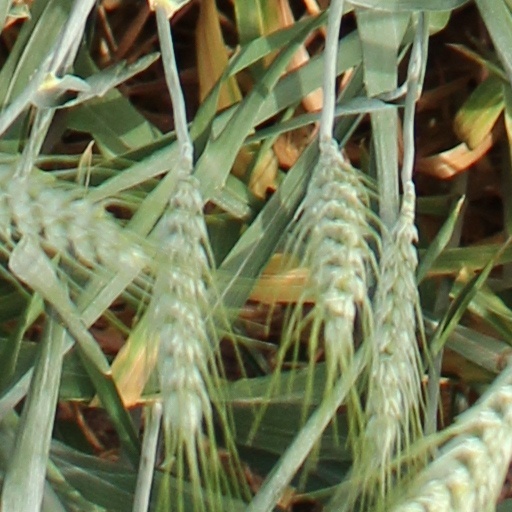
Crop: wheat